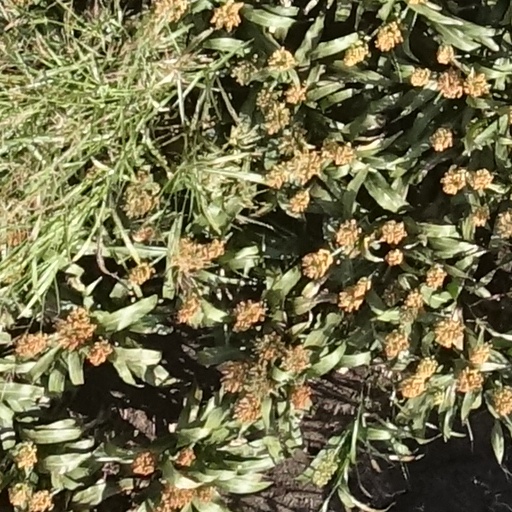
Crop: sorghum